List of Spanish Cross in Gold with Swords and Diamonds recipients

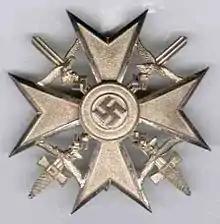
The Spanish Cross in Silver with Swords, a similar but lower award.

The Spanish Cross in Gold with Swords and Diamonds was awarded to members of the Condor Legion in recognition of repeated acts above and beyond the call of duty during the Spanish Civil War.